Walk the Moon

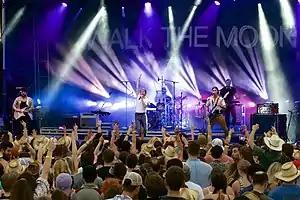
Walk the Moon at the 2019 Love Street Music Fest in Houston

Walk the Moon (stylized in all-caps) is an American rock band based in Cincinnati, Ohio. Lead singer Nicholas Petricca started the band in 2006, while a student at Kenyon College, deriving the band's name from the song "Walking on the Moon" by The Police. Although the band is best known for their most successful hit single to date "Shut Up and Dance", other notable songs include "Anna Sun" and "One Foot".